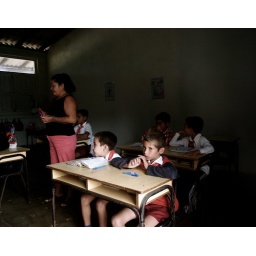
Cuban school, kids sharing exercise books, paper and pens under an asbestos roof